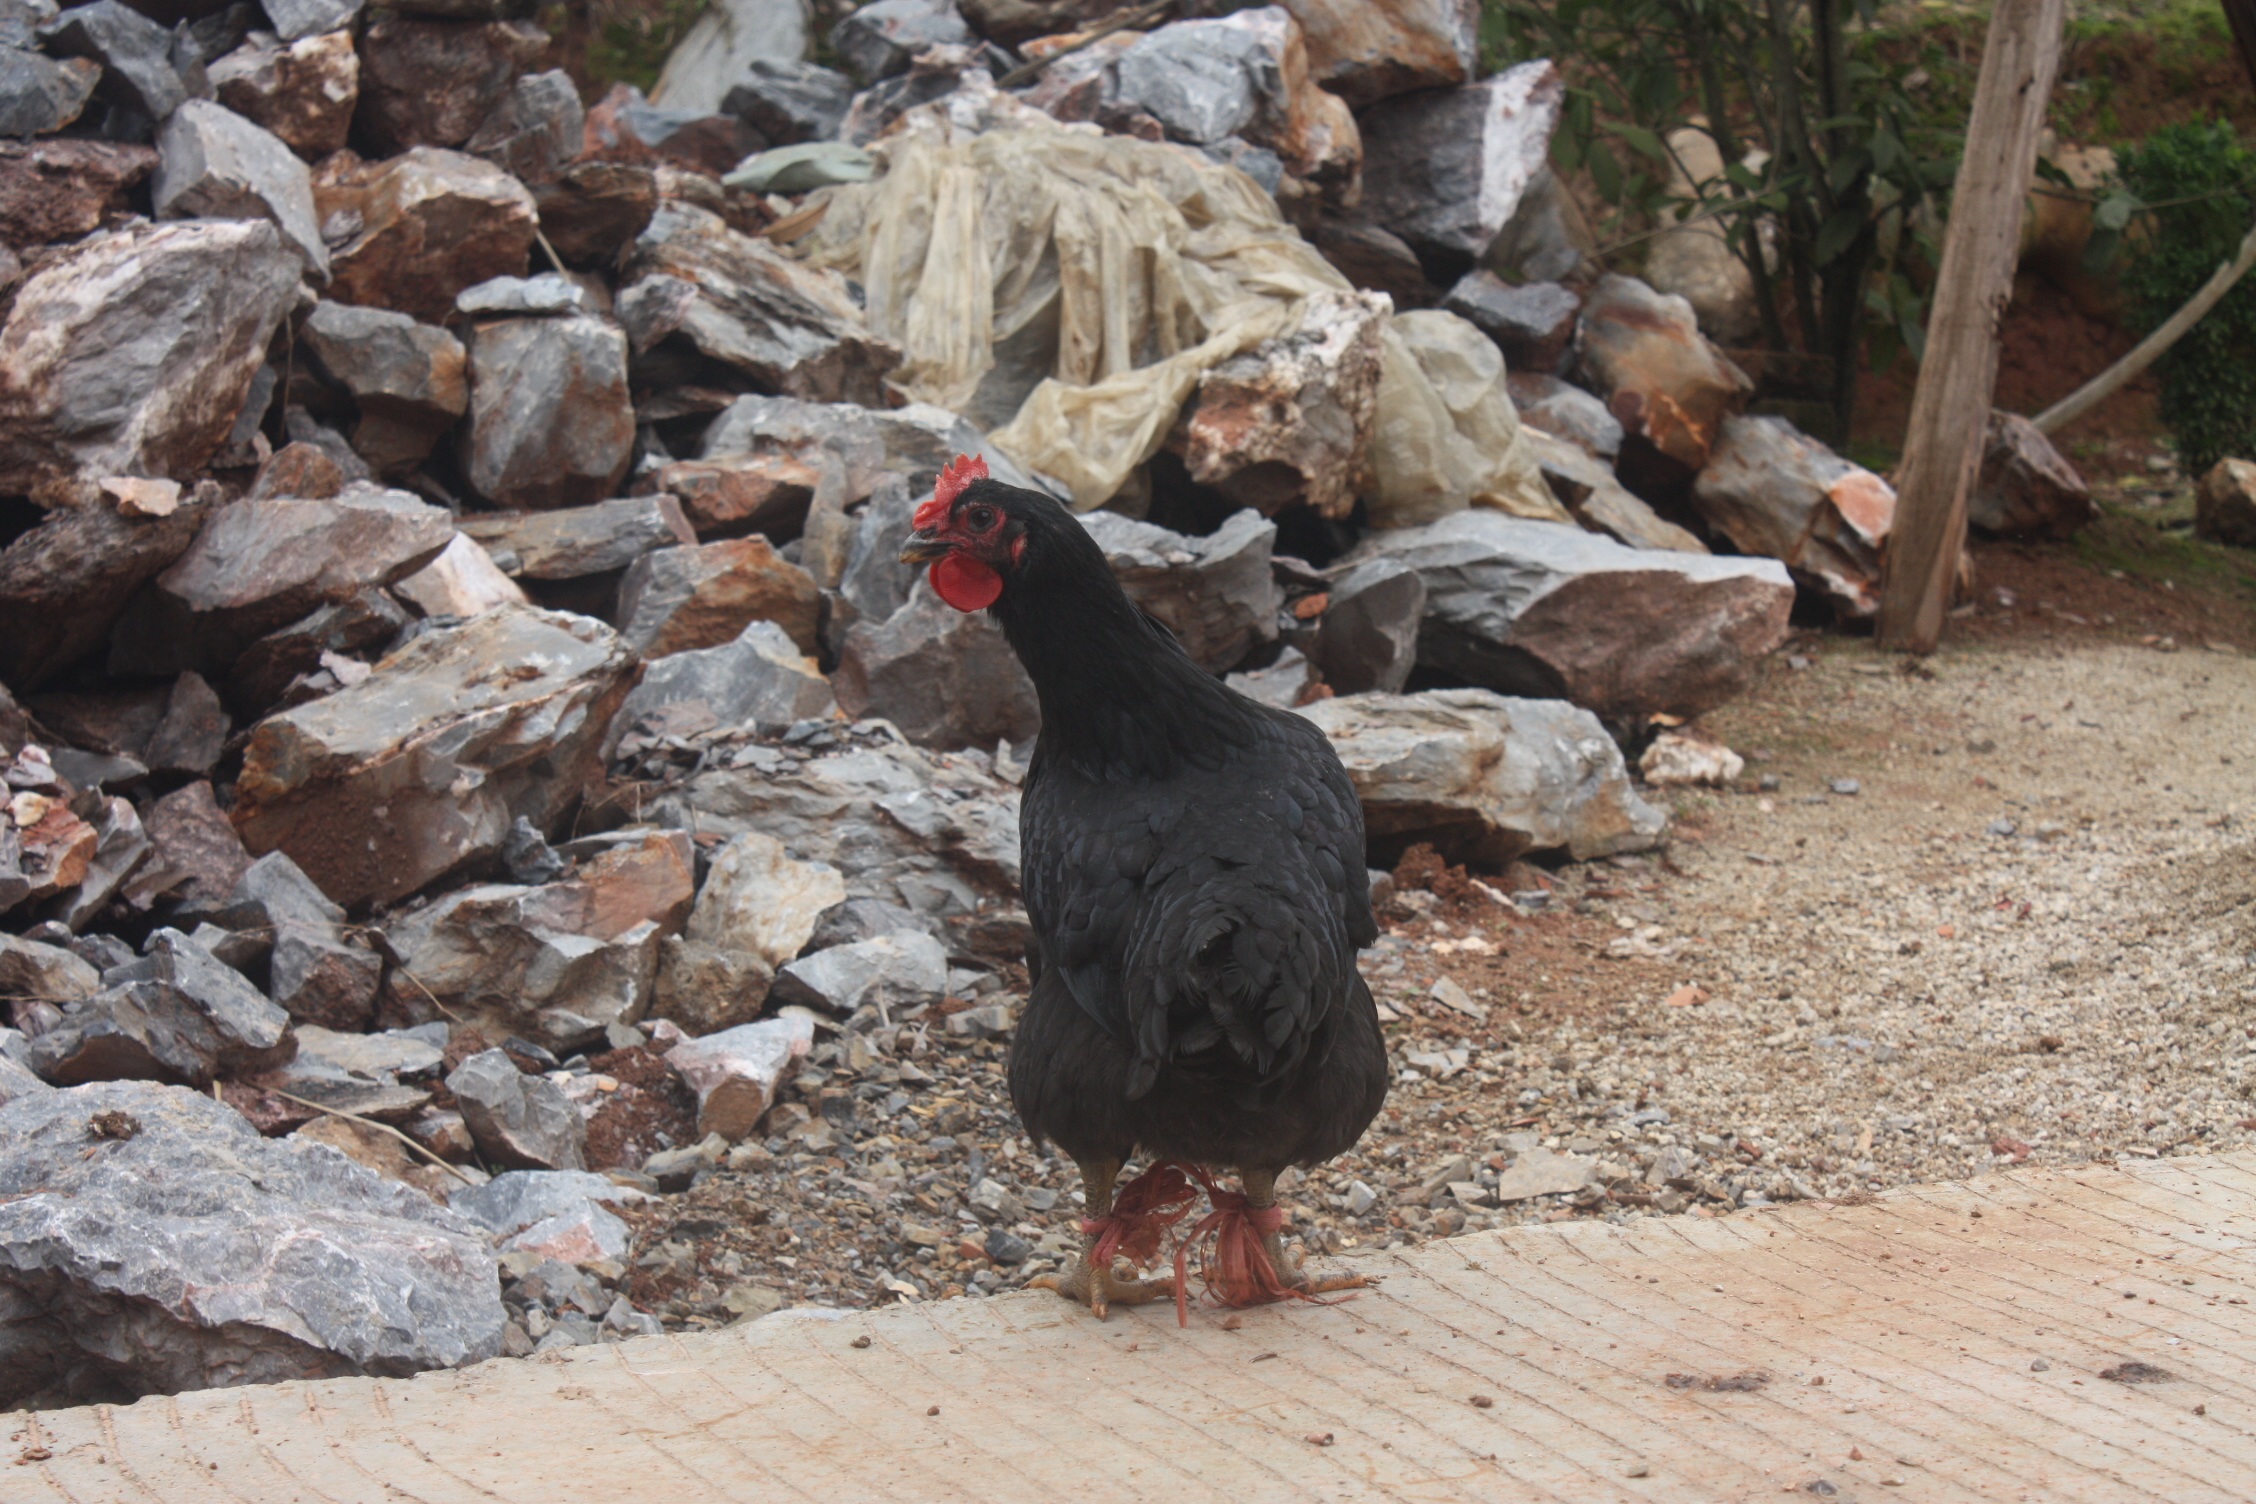
bird, stone, wildlife, chicken, fauna, hen, galliformes, vertebrate